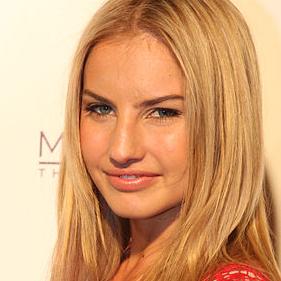
Age: 24